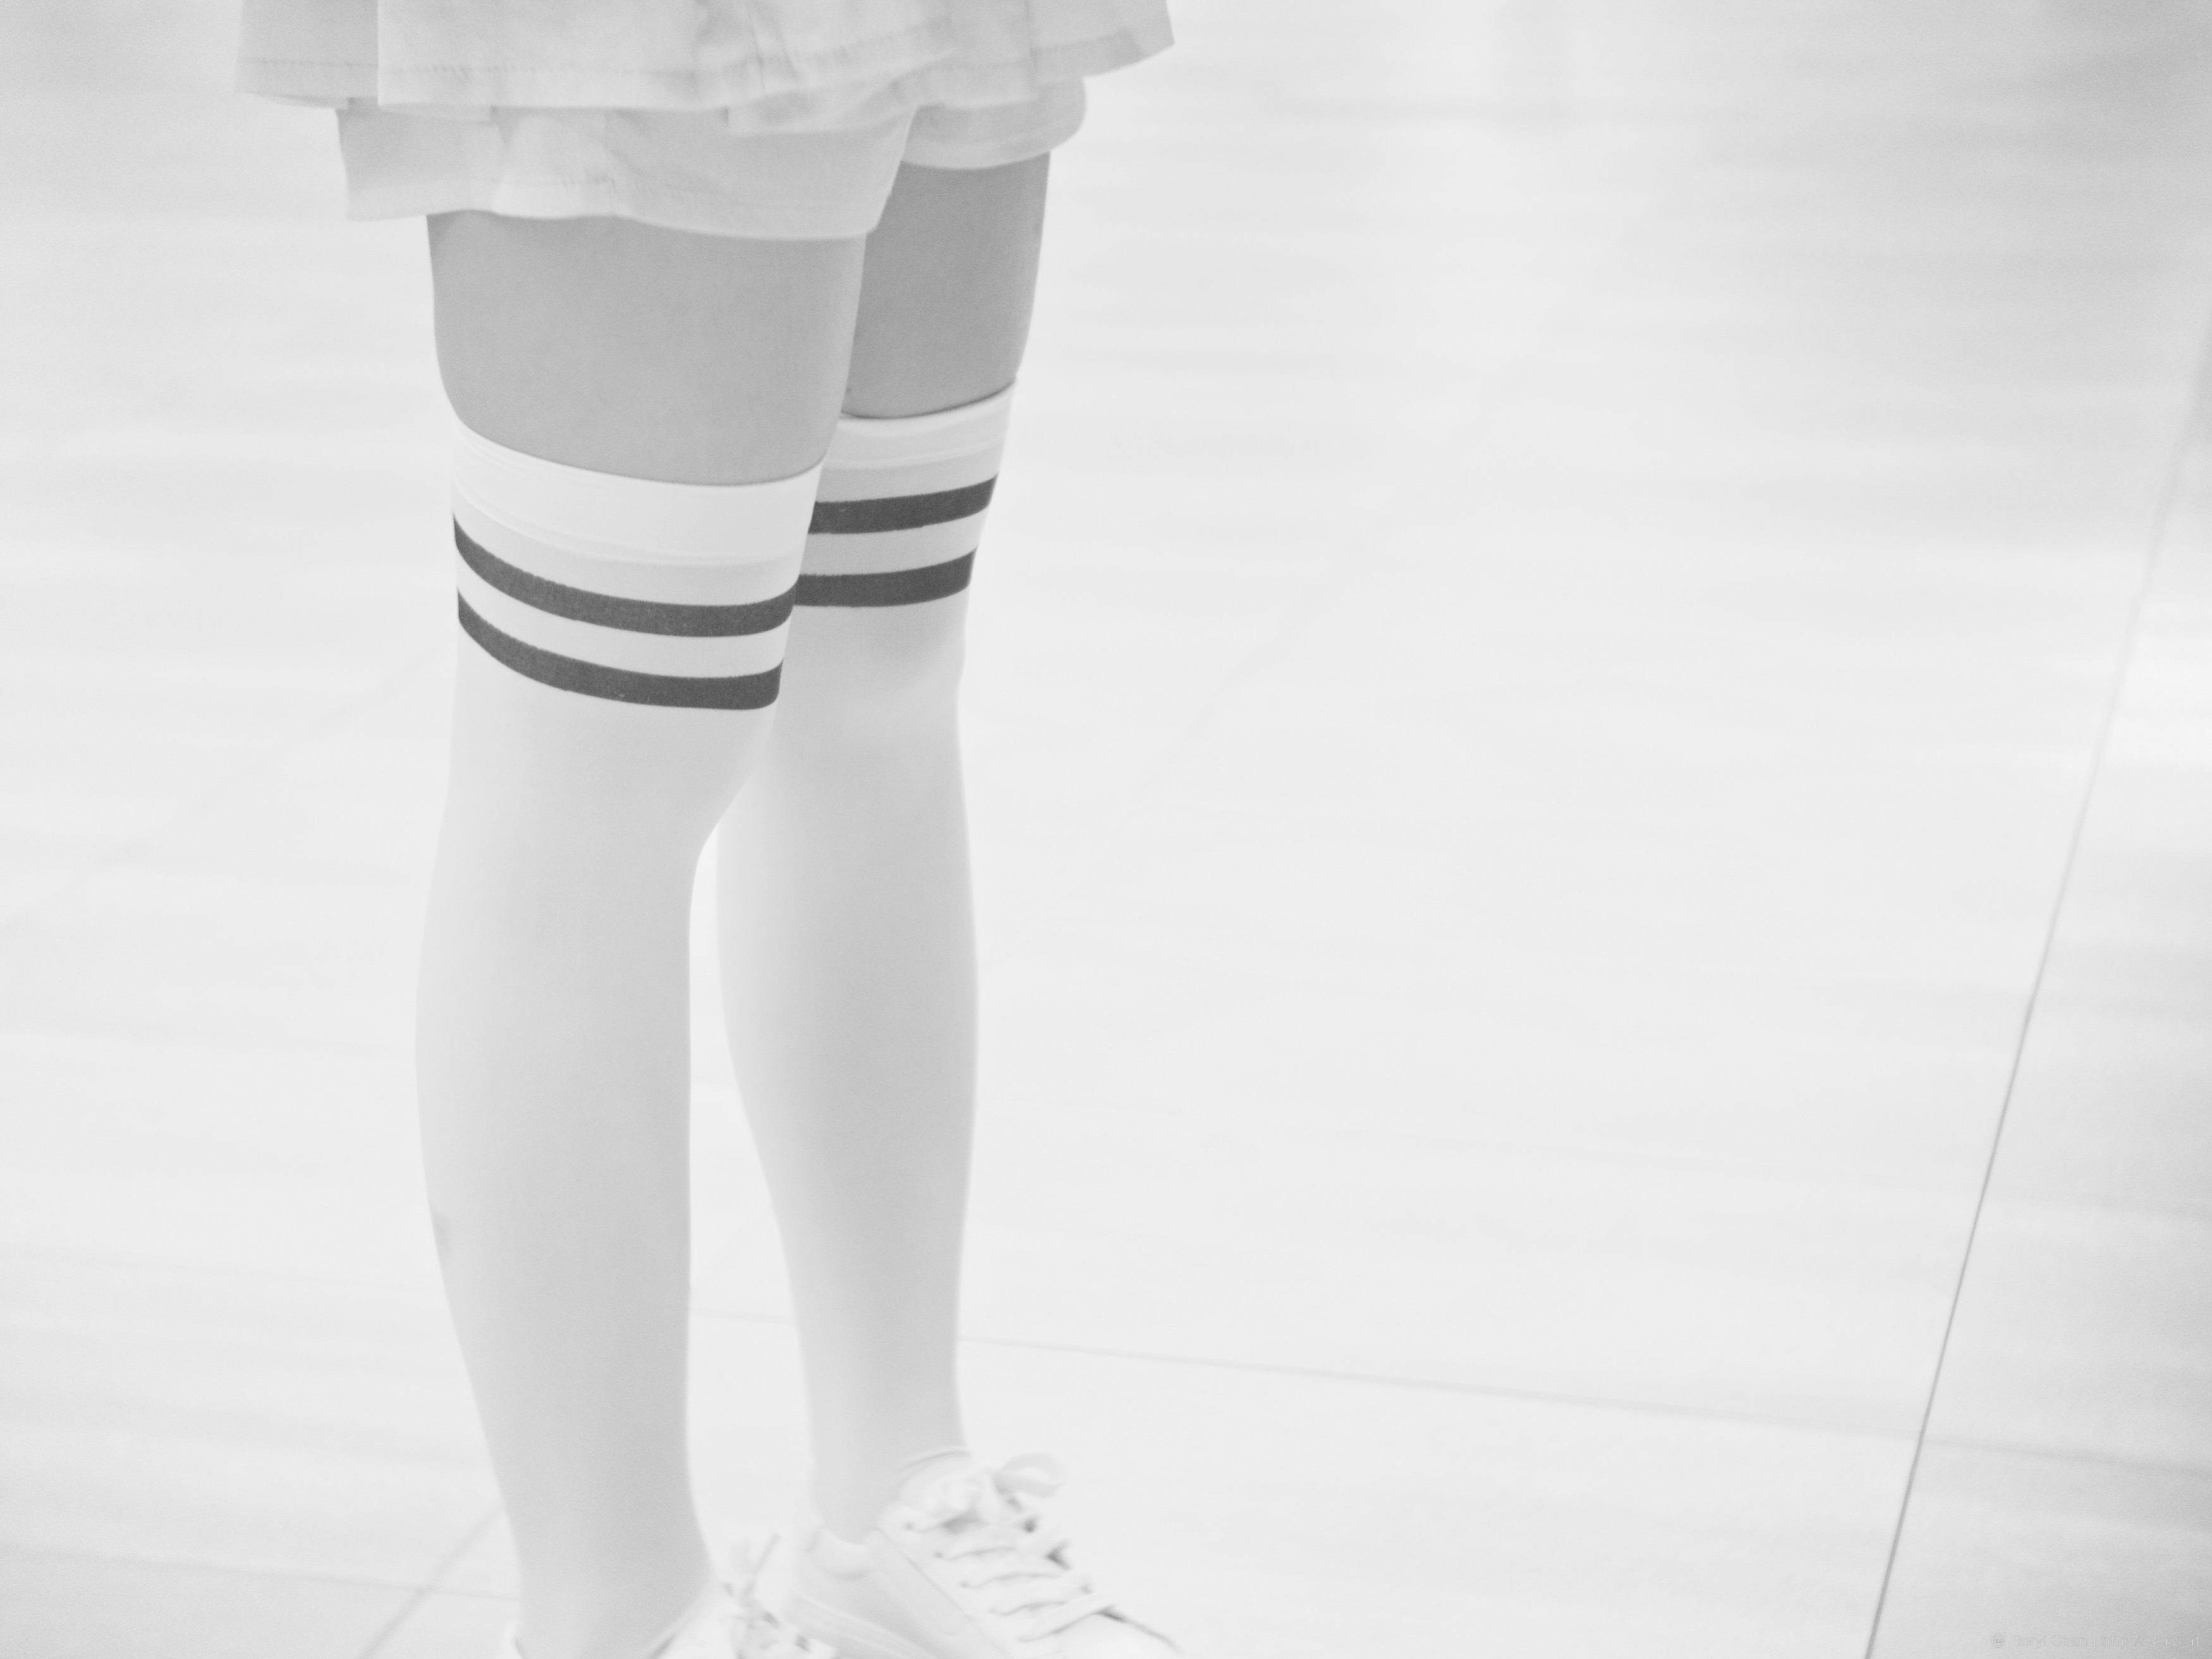
blur, black and white, girl, white, leg, clothing, closeup, arm, human body, trousers, bw, blackandwhite, dress, sneakers, thigh, footwear, cctv, olympus, faceless, school, body, socks, overkneesocks, tights, kneehighsocks, kneesocks, longsocks, schoolgirl, outfit, clothes, bookeh, 40mm, olympusem5, none, monochrome photography